Hadestown

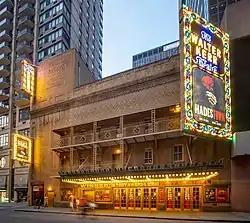
Branding as seen on the Walter Kerr Theatre

An early version of "Hadestown" was performed in the cities of Barre and Vergennes, Vermont in 2006, before going into a seven-day, ten-city tour in Mitchell's home state of Vermont and Massachusetts in 2007. Mitchell described the first incarnation of the show as "a D.I.Y. theatre project". The creative team included director/designer Ben T. Matchstick and orchestrator/arranger Michael Chorney, with a cast drawn from artists in Vermont, including Mitchell as Eurydice and Matchstick as Hermes. Unsure of the future of the stage version, Mitchell released a concept album in 2010.